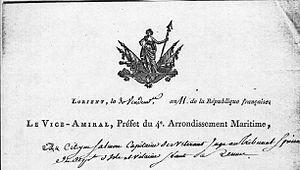
Entête de courrier du préfet du 4e arrondissement maritime (Lorient) en France en l'An XI. Hauteur du document
Le préfet maritime est, en France, le représentant de l'État en mer, chargé de fonctions de sauvegarde maritime. Cette fonction est confiée à un officier général de marine.